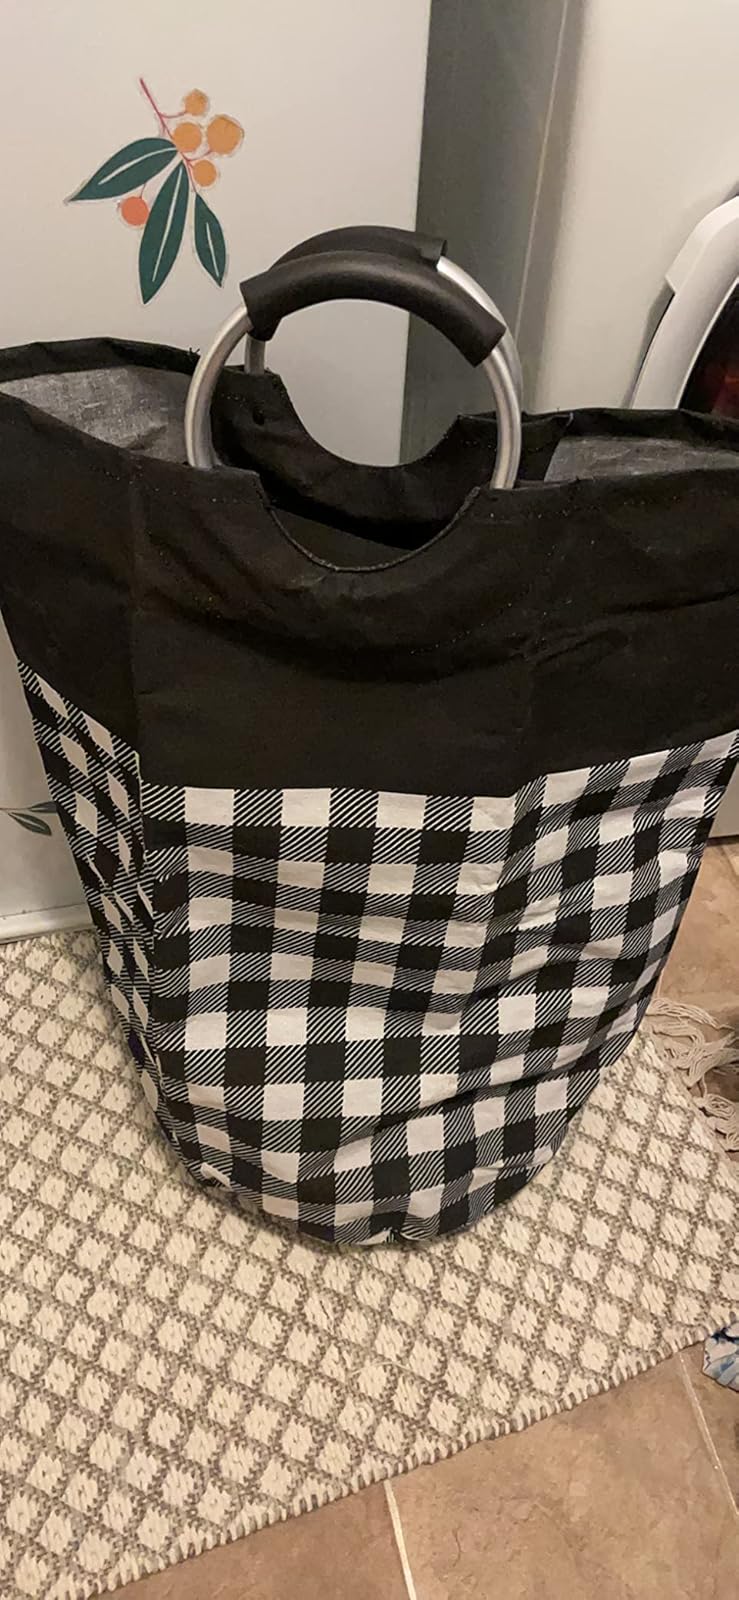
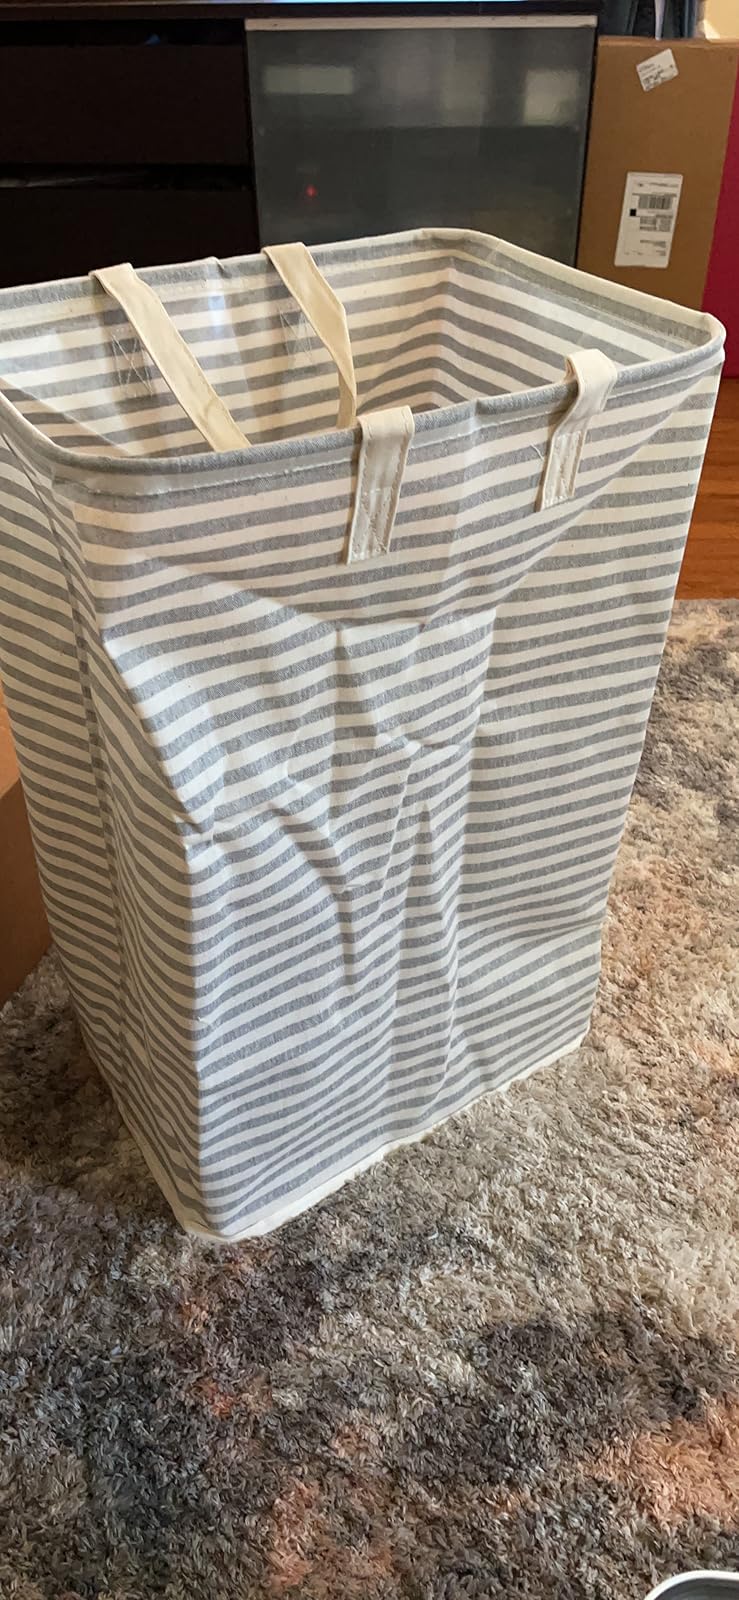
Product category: items_hamper
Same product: no